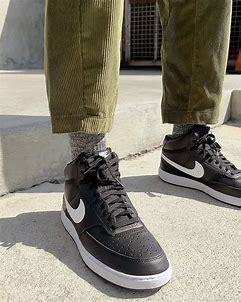
Brand: Nike
Model: Court Vision Next Nature